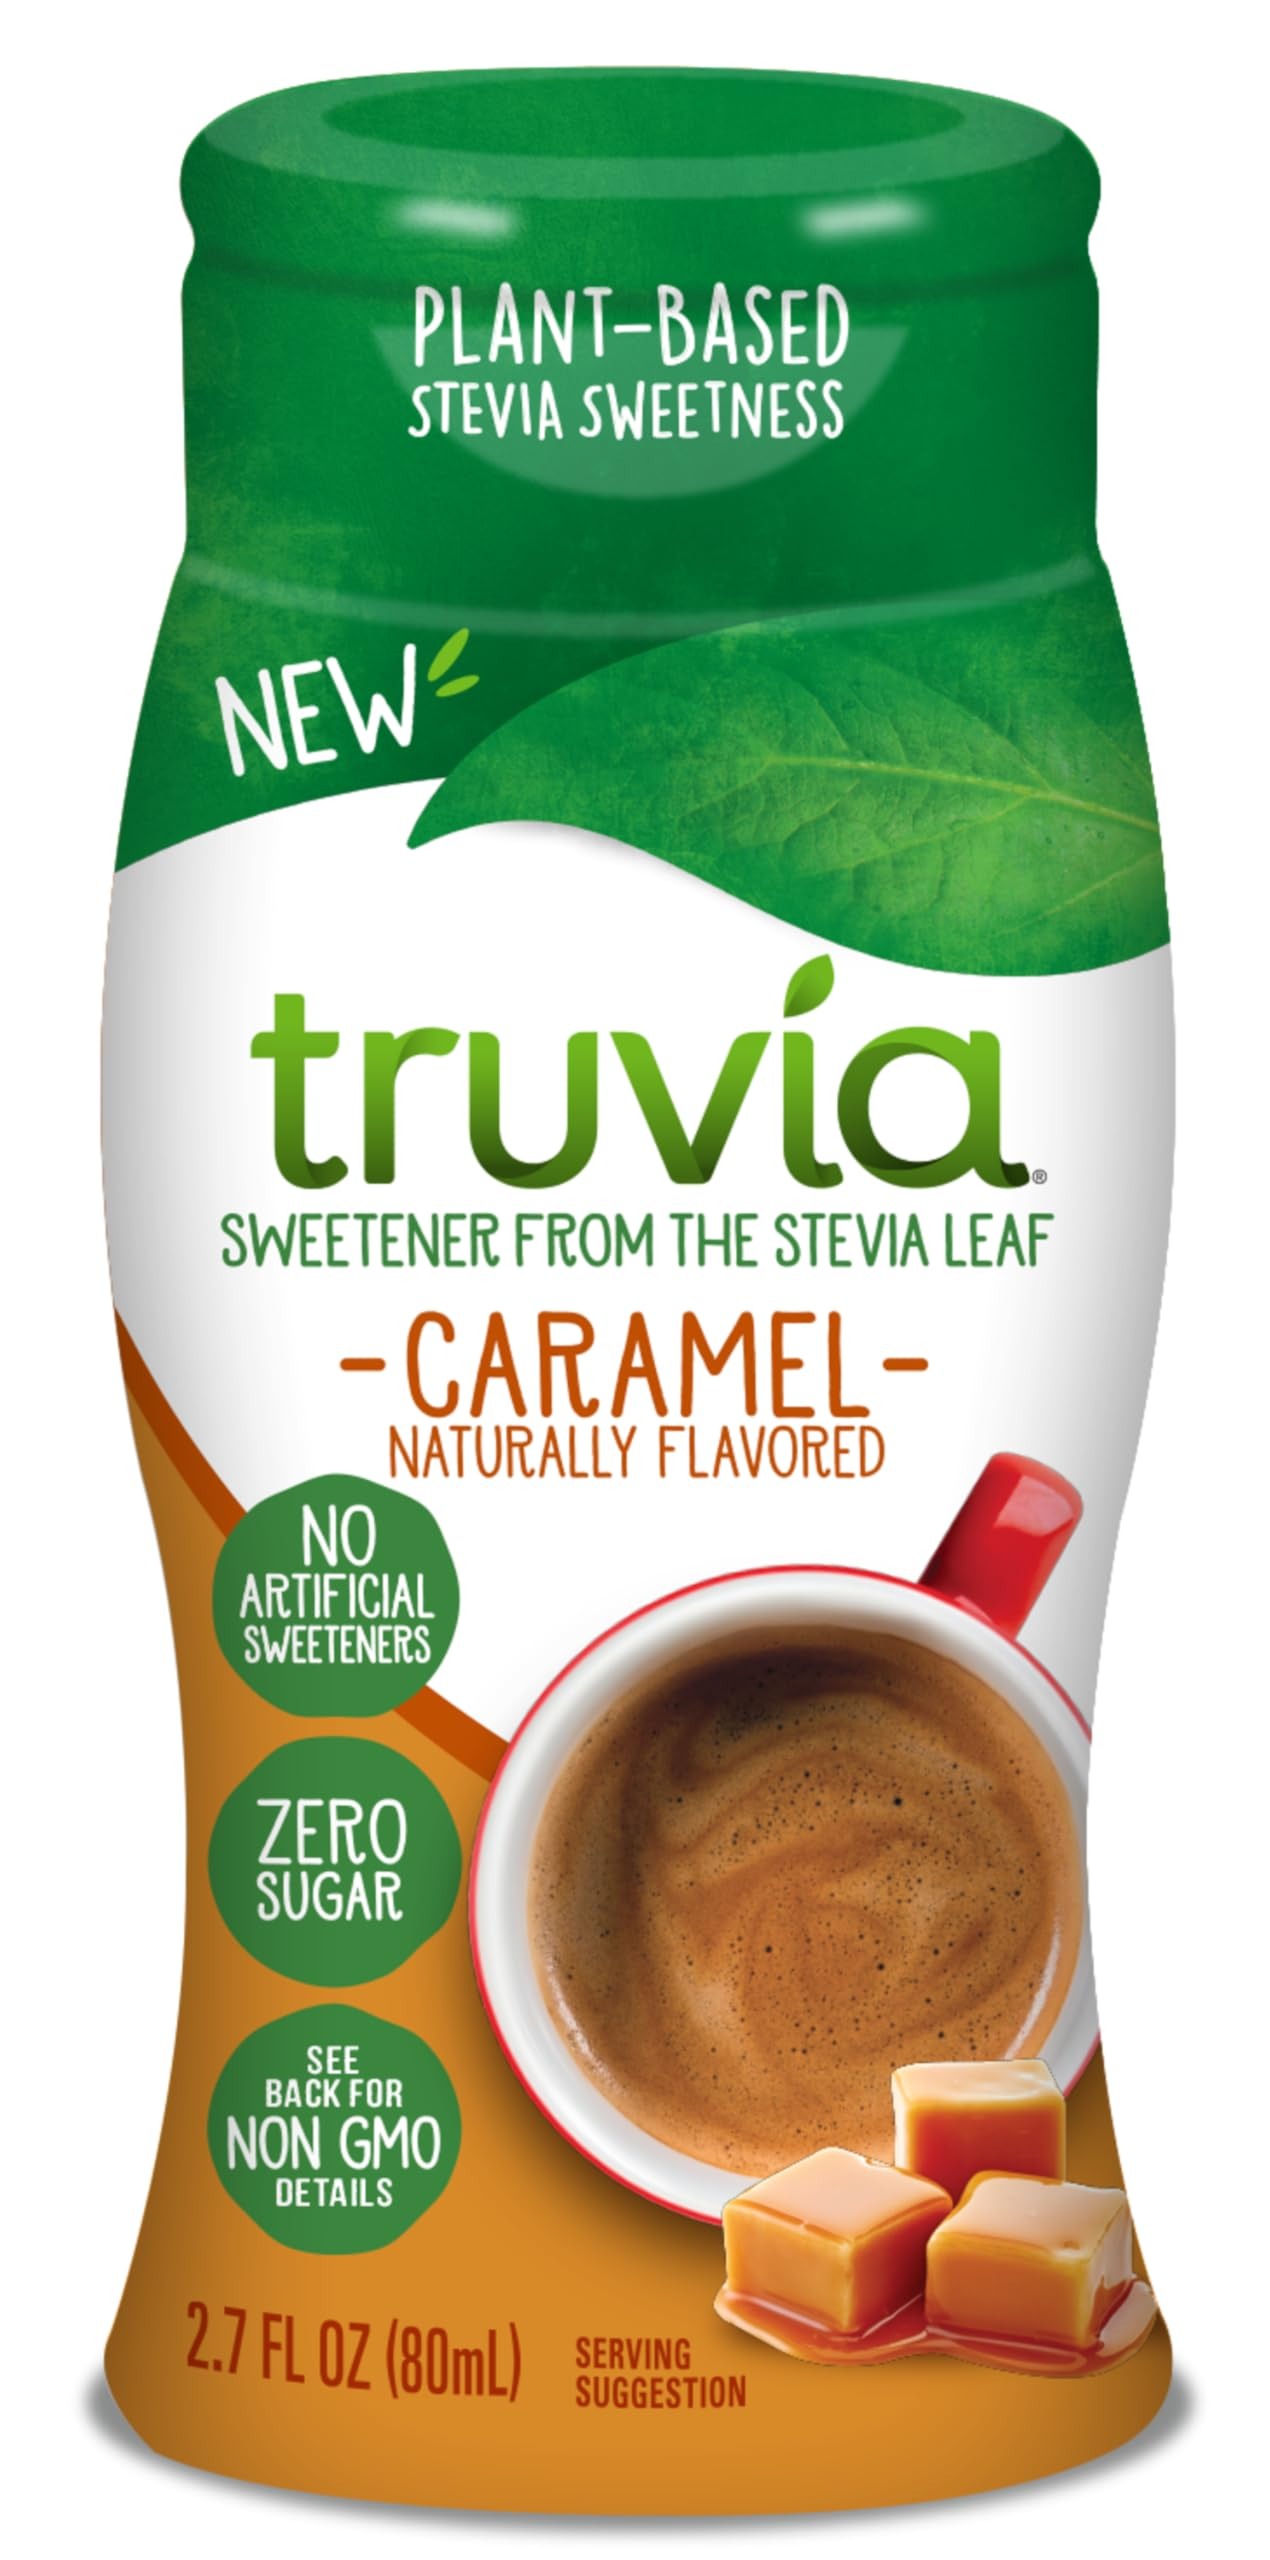
Item Name: Truvia Zero-Calorie Liquid Sweetener from the Stevia Leaf, 2.7 Fl Oz bottle, Caramel flavor (Pack of 1)
Bullet Point 1: Made with water, natural flavor, stevia leaf extract, potassium sorbate, and citric acid
Bullet Point 2: Bottle contains 67 servings of Truvia Zero-Calorie Liquid Sweetener from the Stevia leaf
Bullet Point 3: 1/4 teaspoons serving sweetens like 2 teaspoons of sugar
Bullet Point 4: Non-GMO, gluten-free, sugar-free, kosher, contains no artificial sweeteners, no erythritol, and suitable for diabetics
Bullet Point 5: Sweeten to taste in hot or cold beverages, milkshakes or yogurt
Value: 2.7
Unit: Fl Oz

Price: 12.92